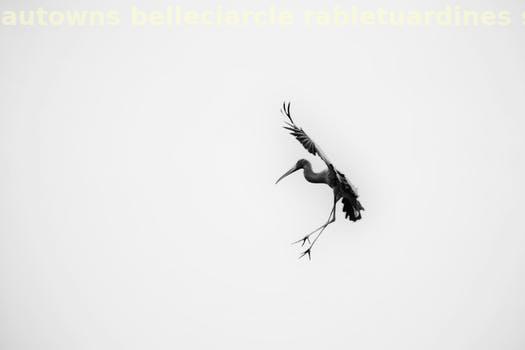
Label: Watermark